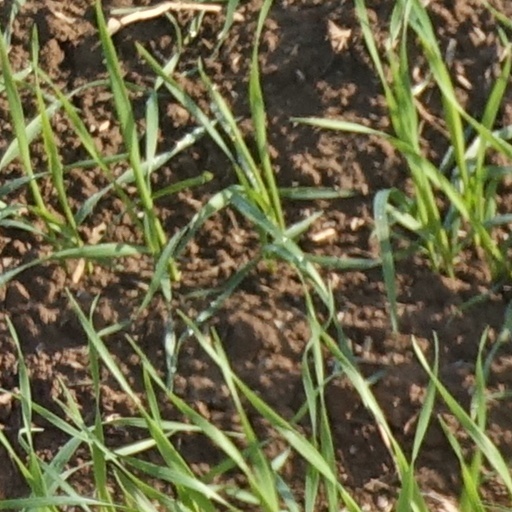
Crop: wheat